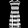
Label: Dress